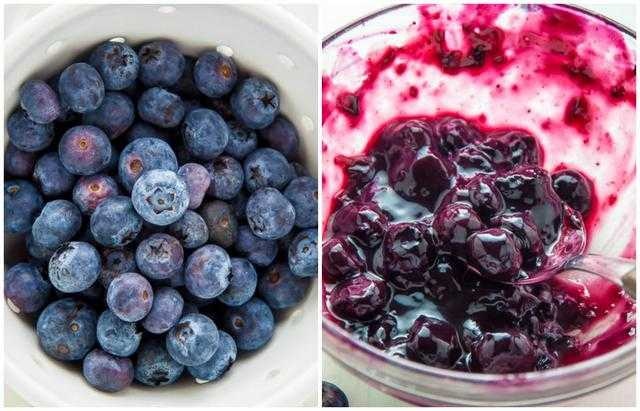
Label: Blueberry